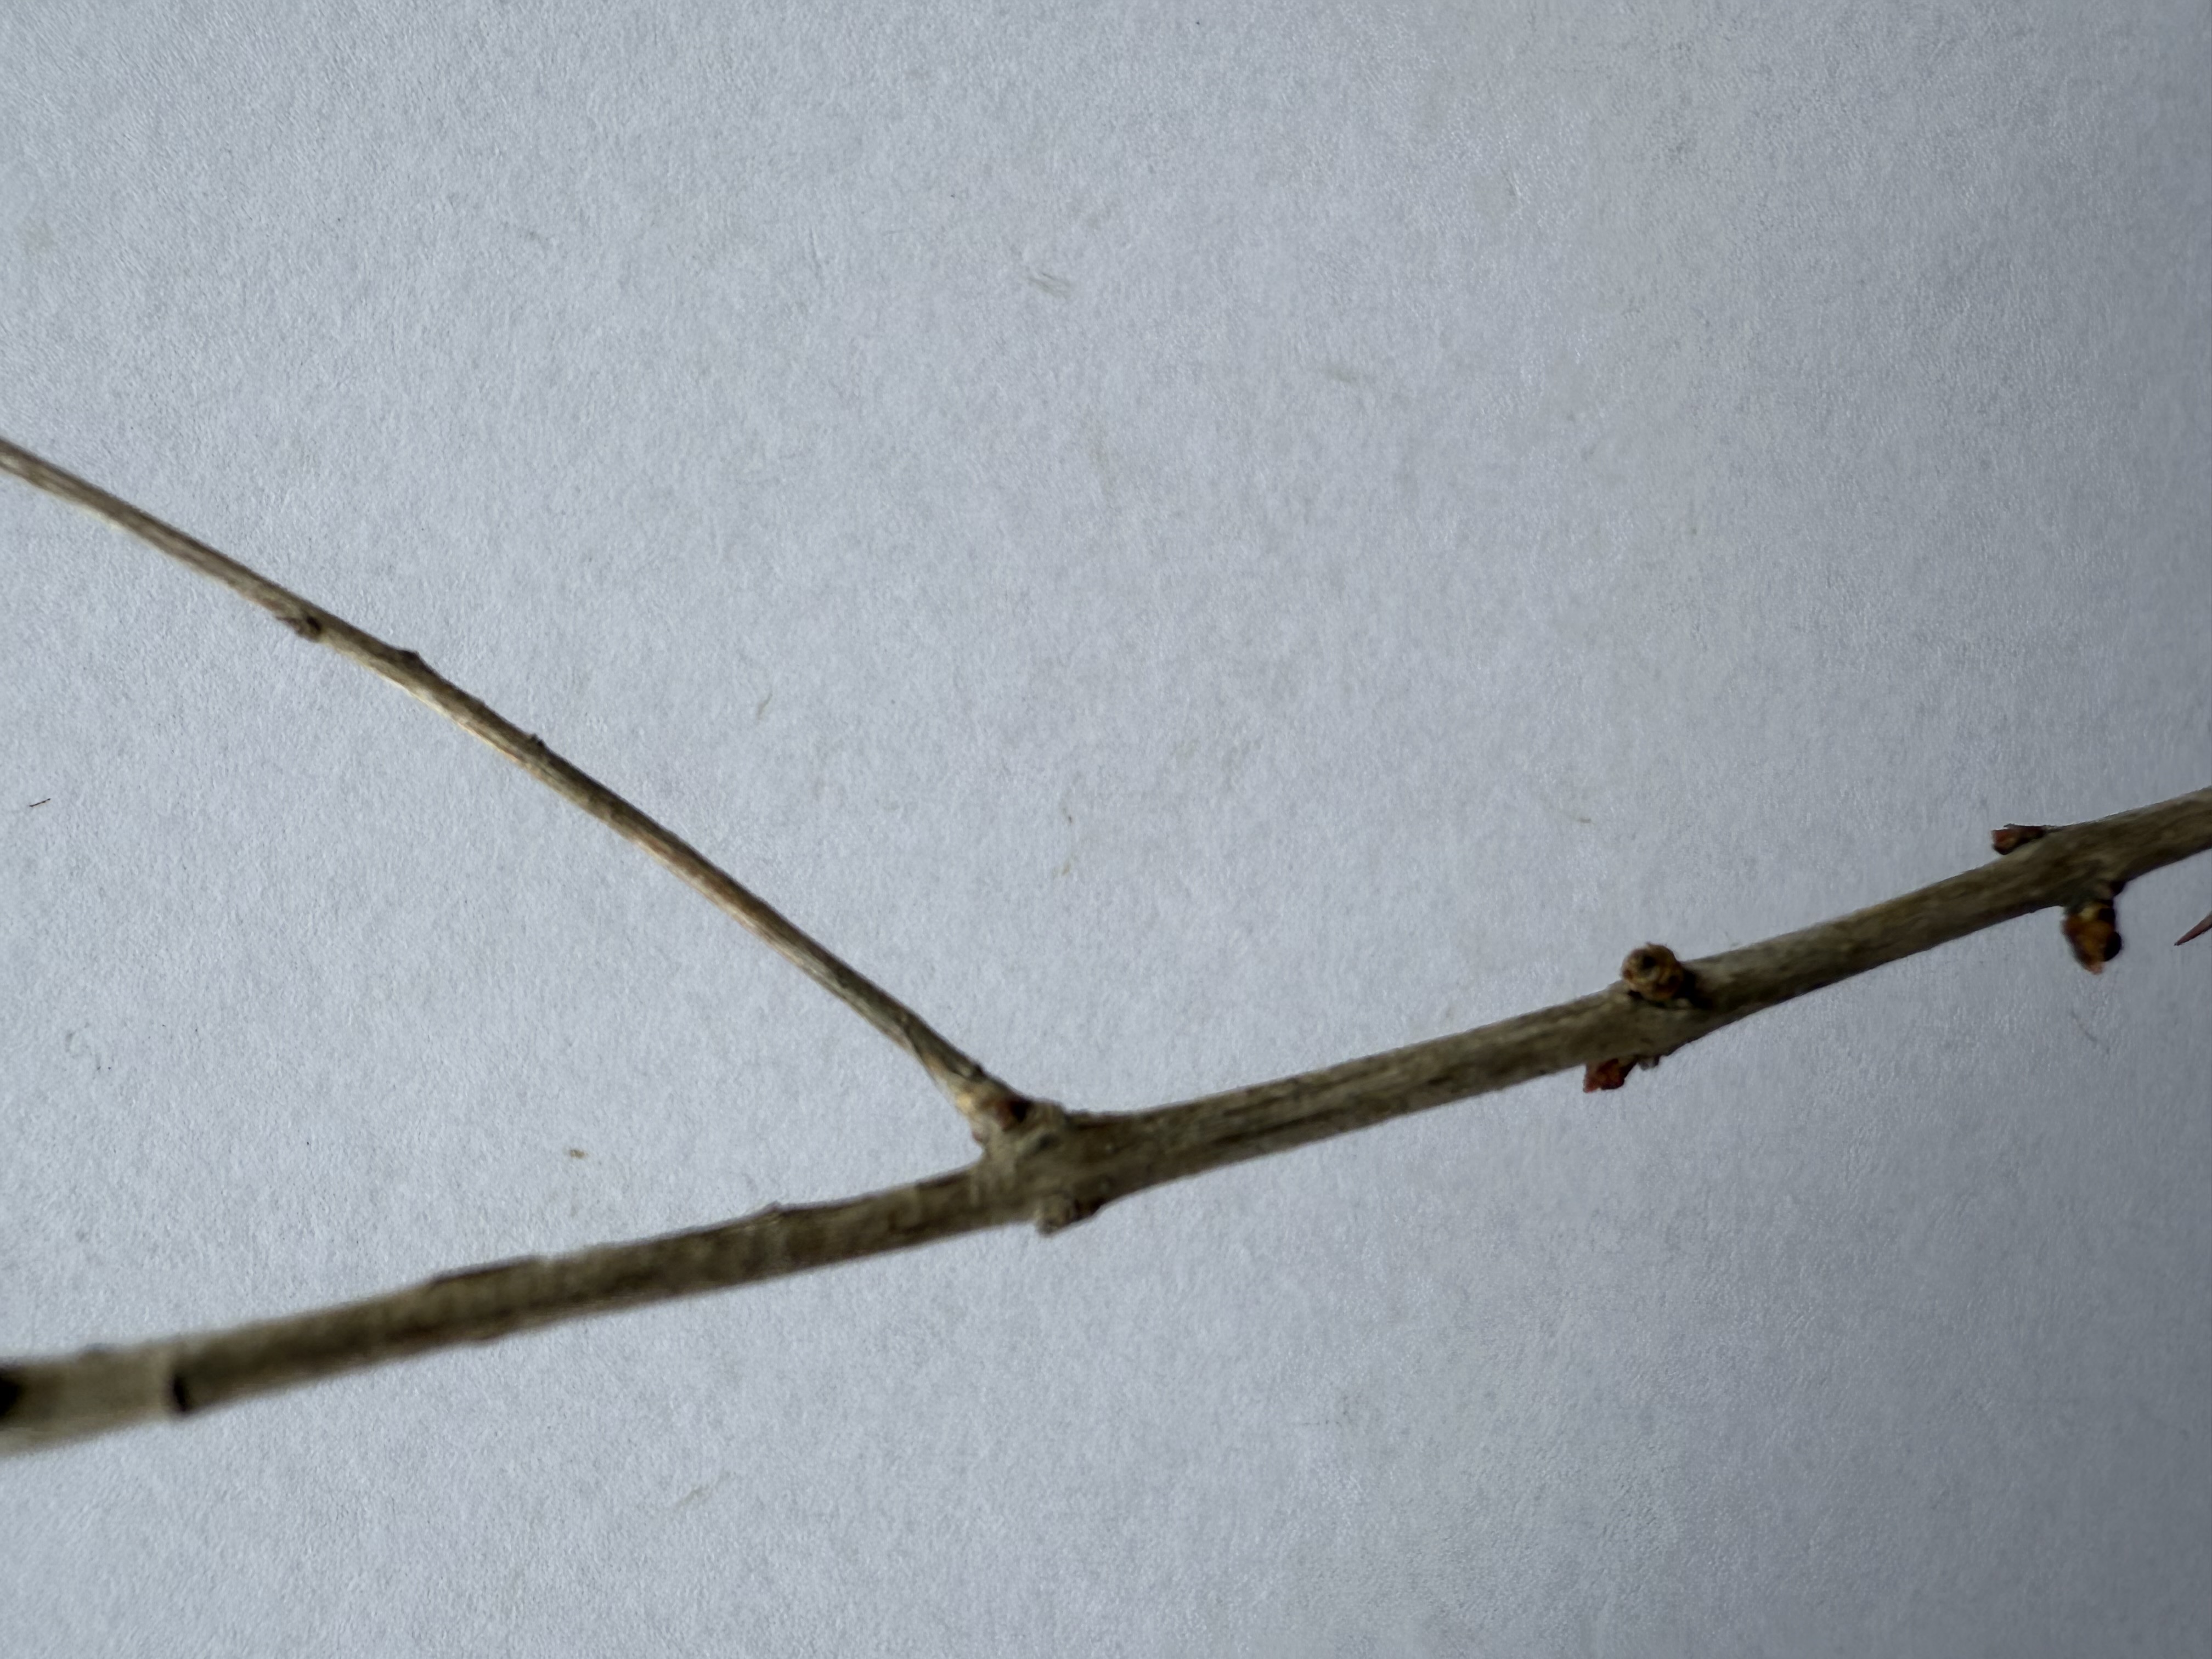
Variety: Pomegranate